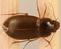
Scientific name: Amara quenseli
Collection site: Onaqui NEON (ONAQ), plot ONAQ_016